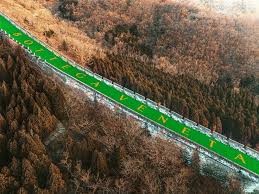
Landmark: Great Wall of China